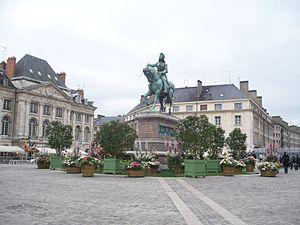
Statuaire équestre de Jeanne d'Arc à Orléans, Place du Martroi